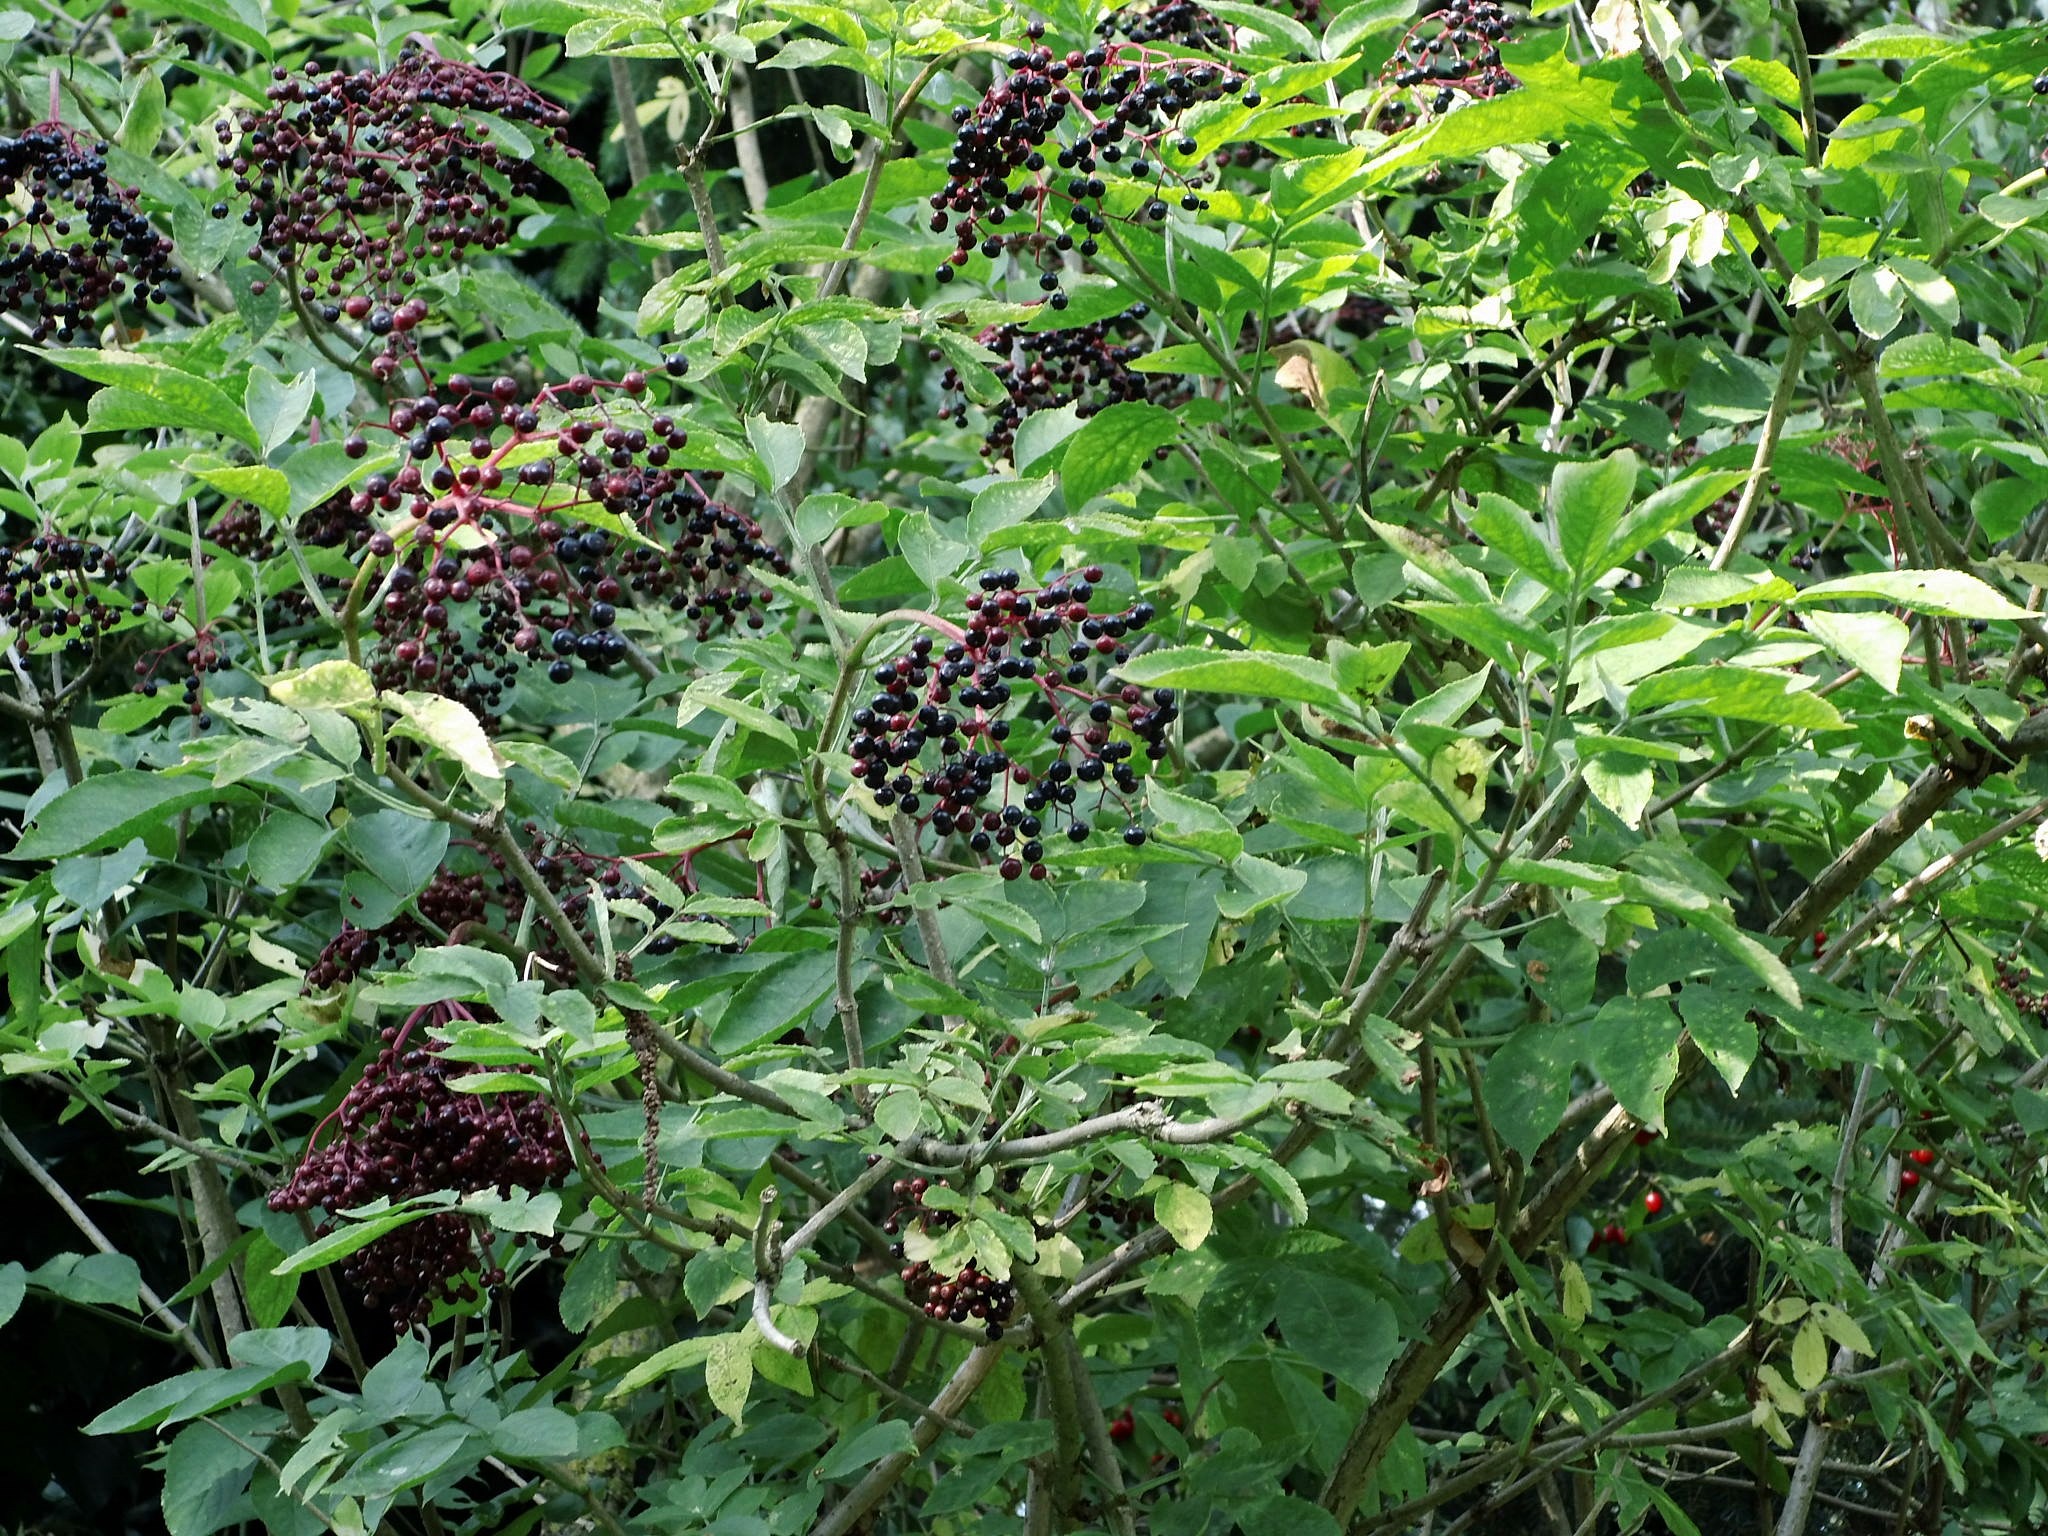
plant, fruit, berry, leaf, flower, bush, food, produce, blackberry, elder, berries, shrub, flowering plant, elderberry, holder bush, black elderberry, land plant